Ricardo González Alfonso

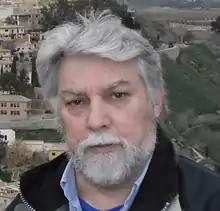
Ricardo González Alfonso

Ricardo González Alfonso (born 1950) is a Cuban journalist. He was arrested in March 2003, and sentenced to 20 years in jail. Reporters Without Borders named González its Reporter of the Year in 2008.